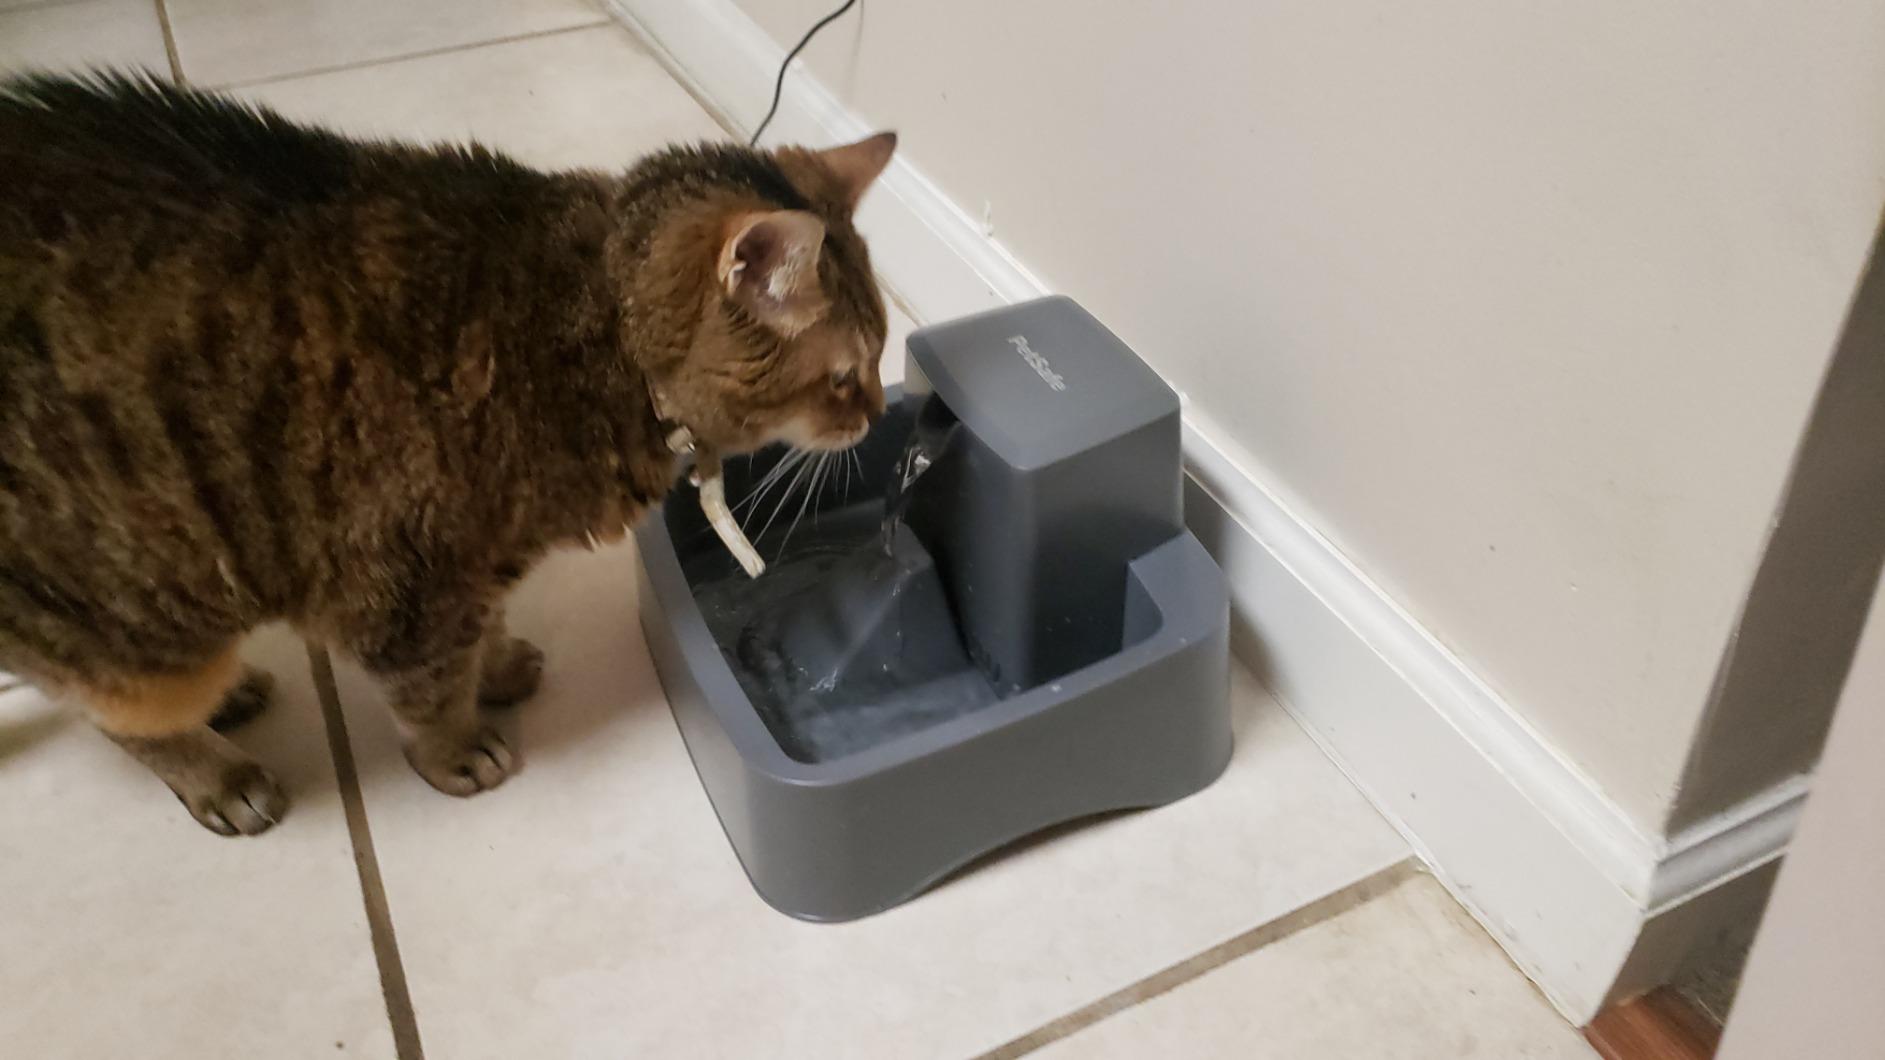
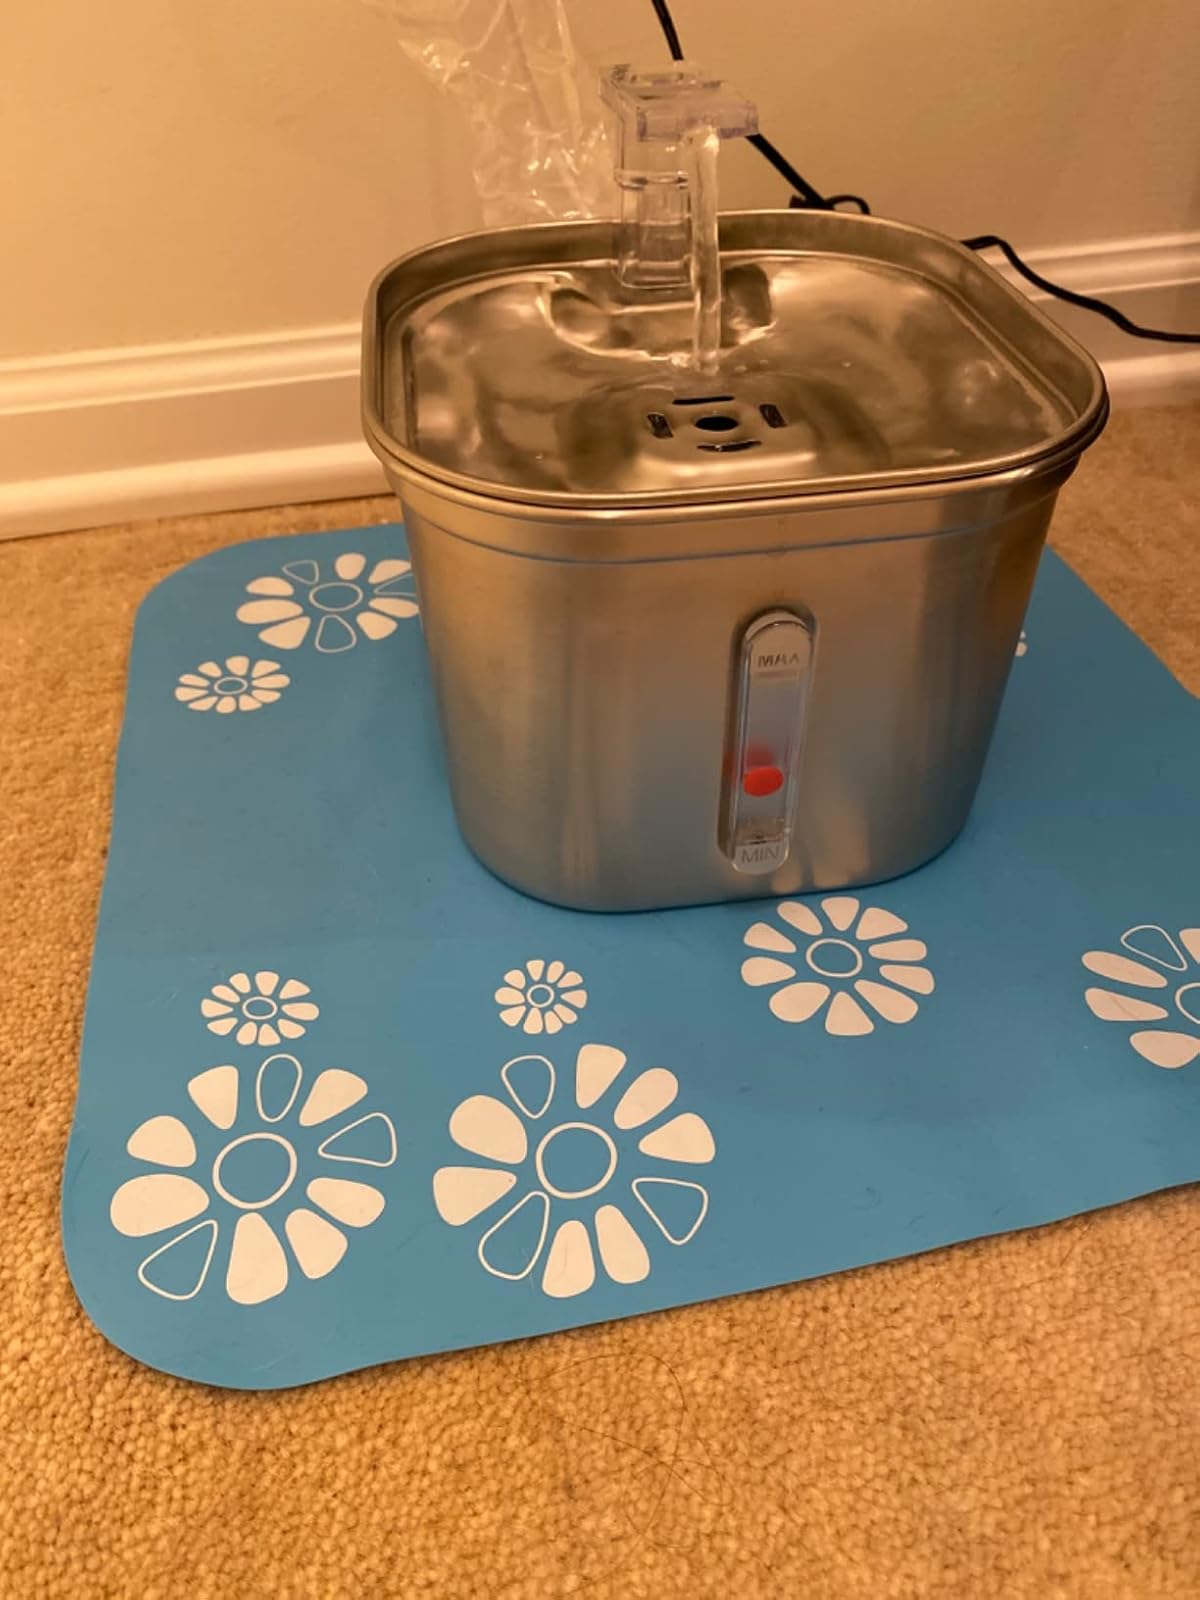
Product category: items_bowl
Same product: no